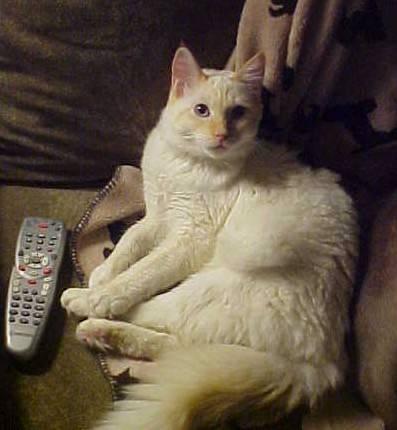
cat